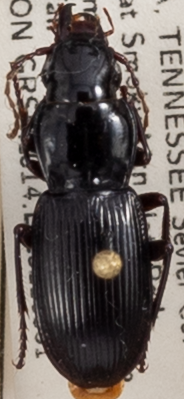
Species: Pterostichus acutipes acutipes
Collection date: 2021-08-31
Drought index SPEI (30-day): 1.93
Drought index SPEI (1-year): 1.22
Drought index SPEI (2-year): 2.09